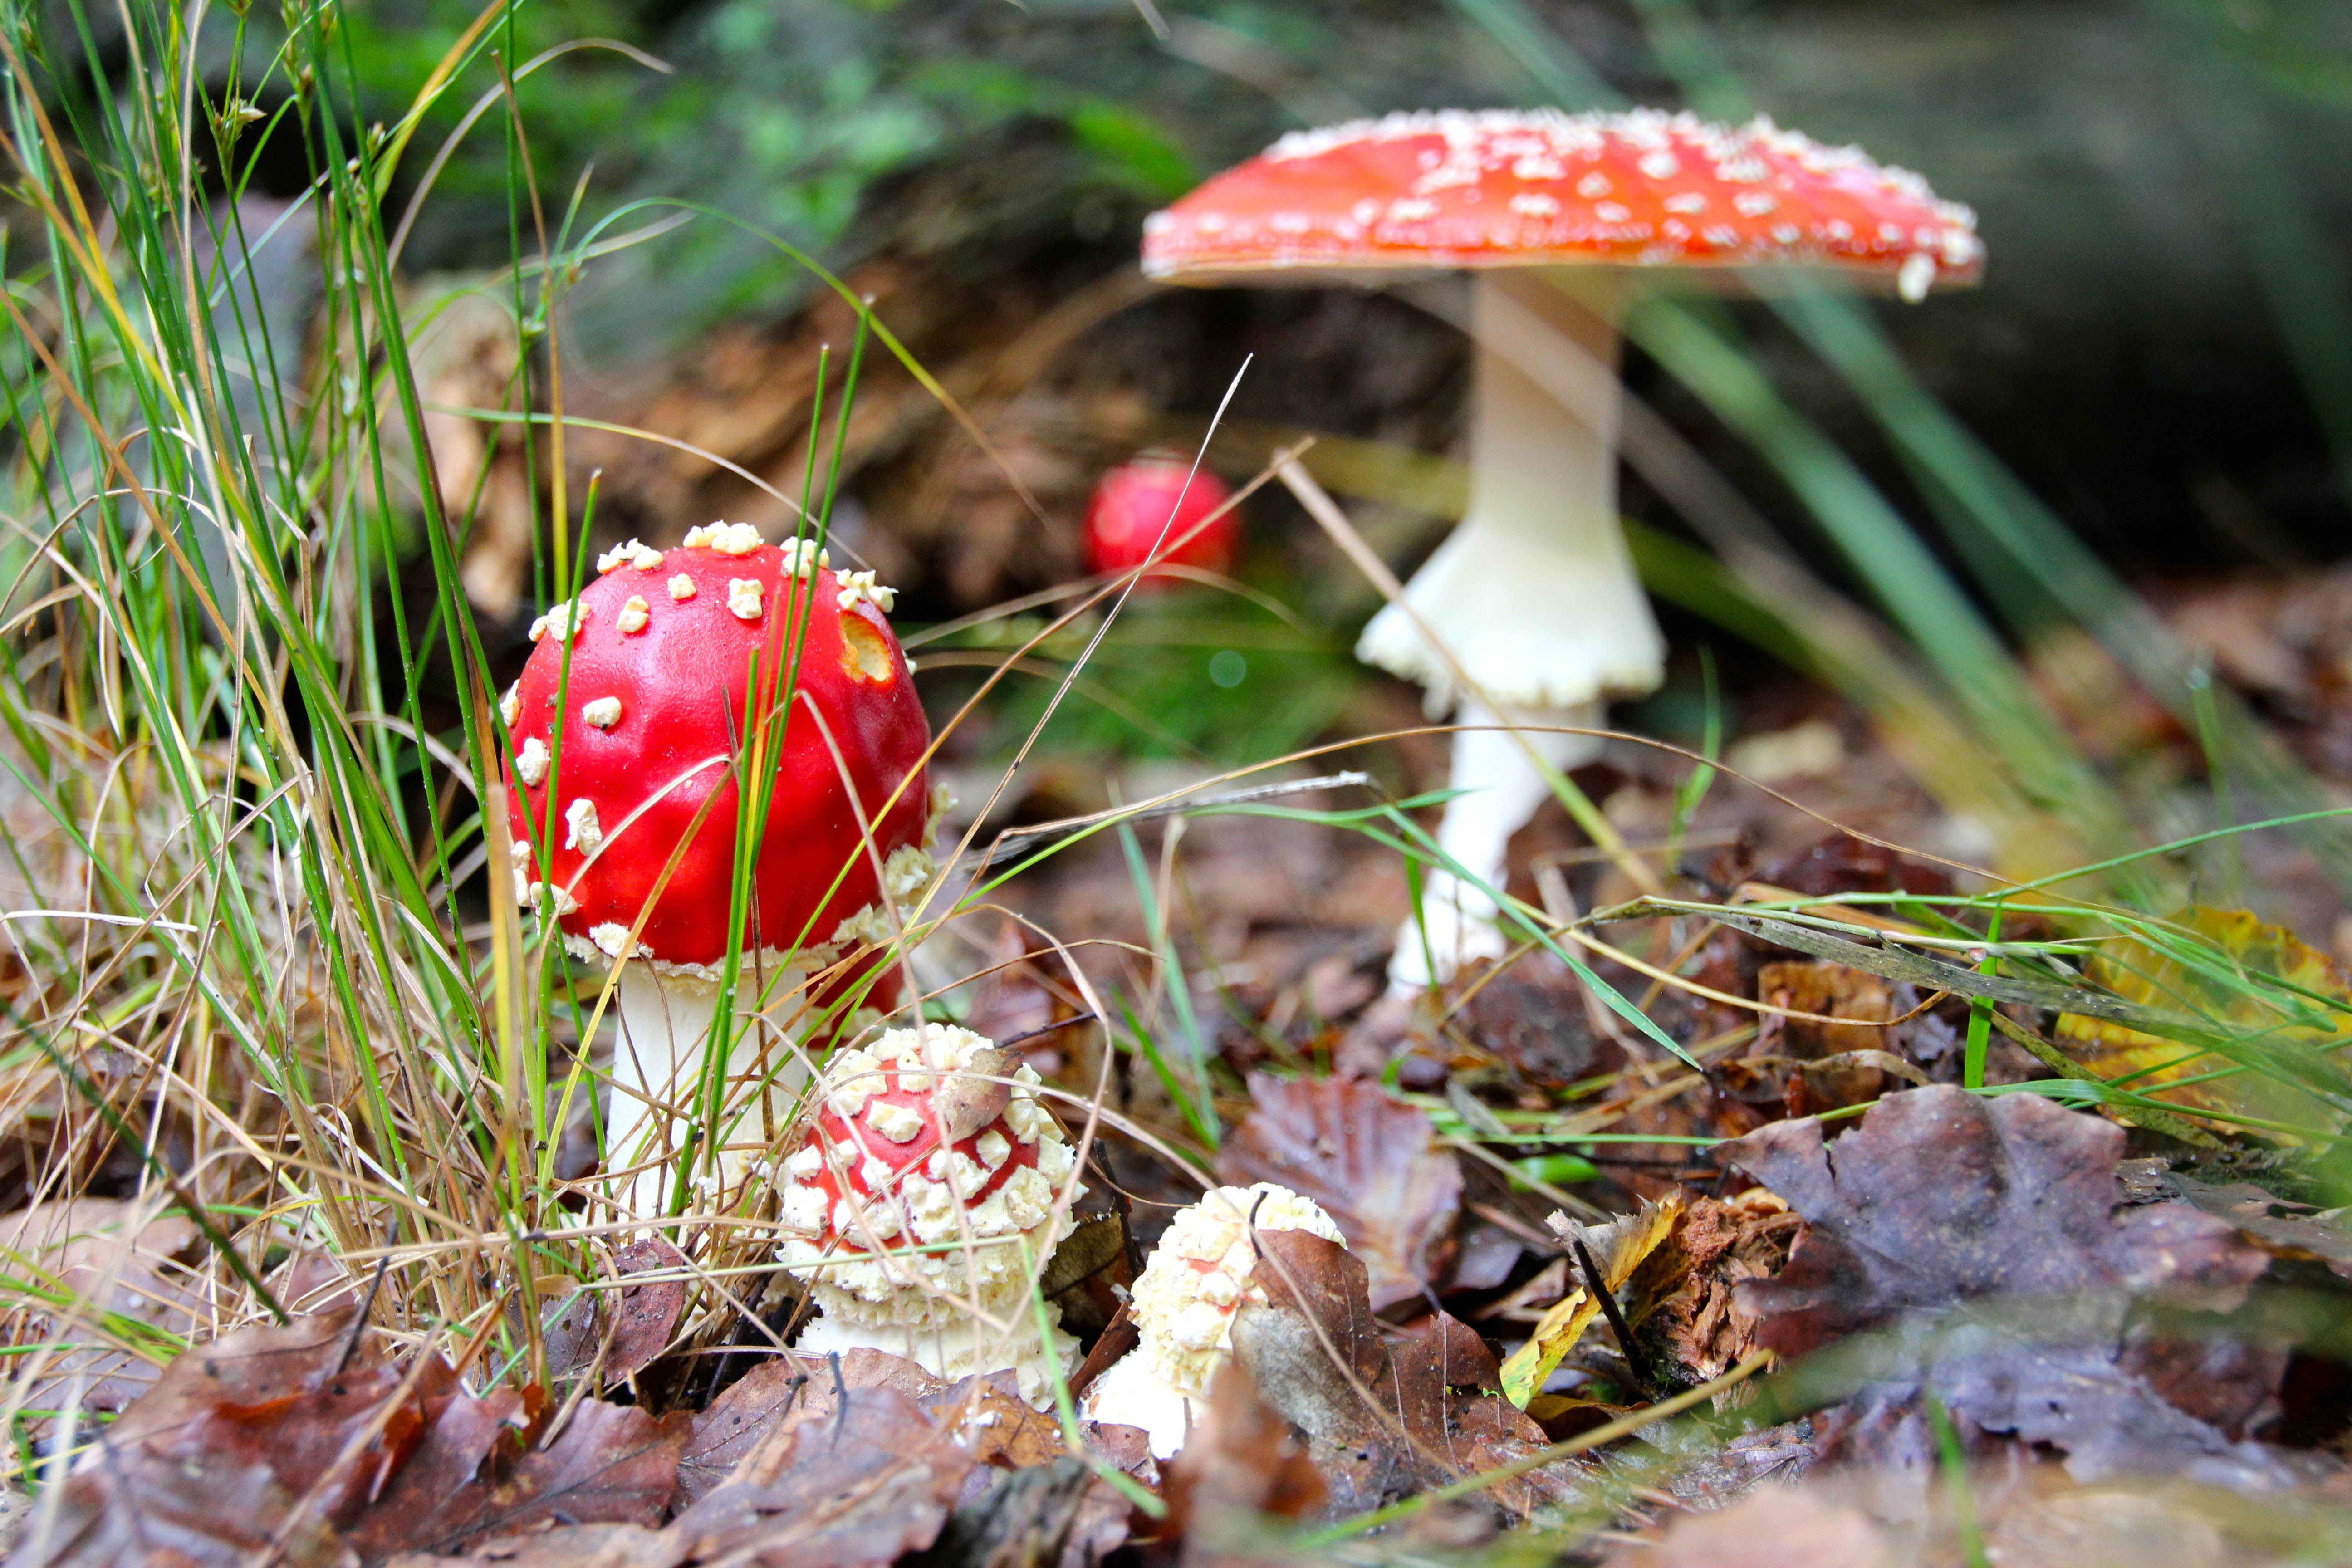
nature, forest, plant, leaf, flower, autumn, botany, mushroom, flora, wildflower, forest floor, fungus, mushrooms, fly agaric, woodland, agaric, macro photography, noble rot, edible mushroom